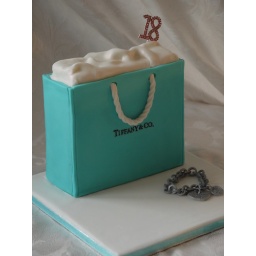
chocolate truffle cake covered in Tiffany blue fondant finished off with silk paper effect fondant and a matching Tiffany bracelet